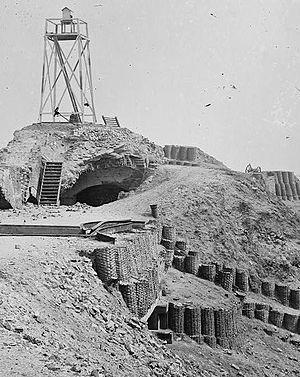
Les phares de Fort Sumter étaient des